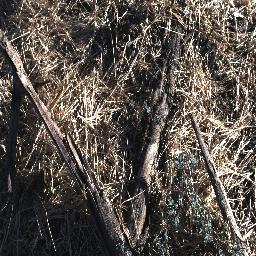
Label: prickly_acacia